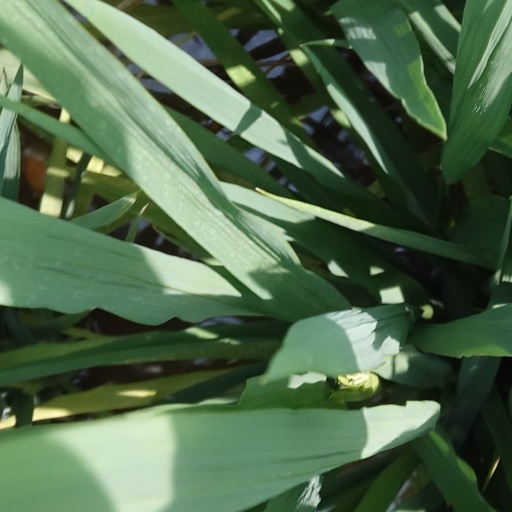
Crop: rice